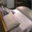
Label: bed